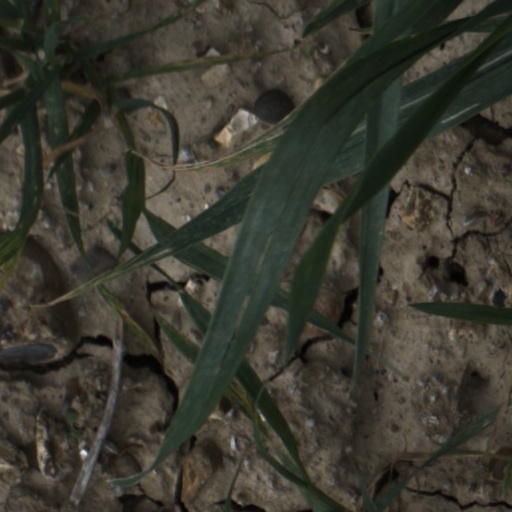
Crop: wheat